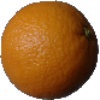
Label: orange